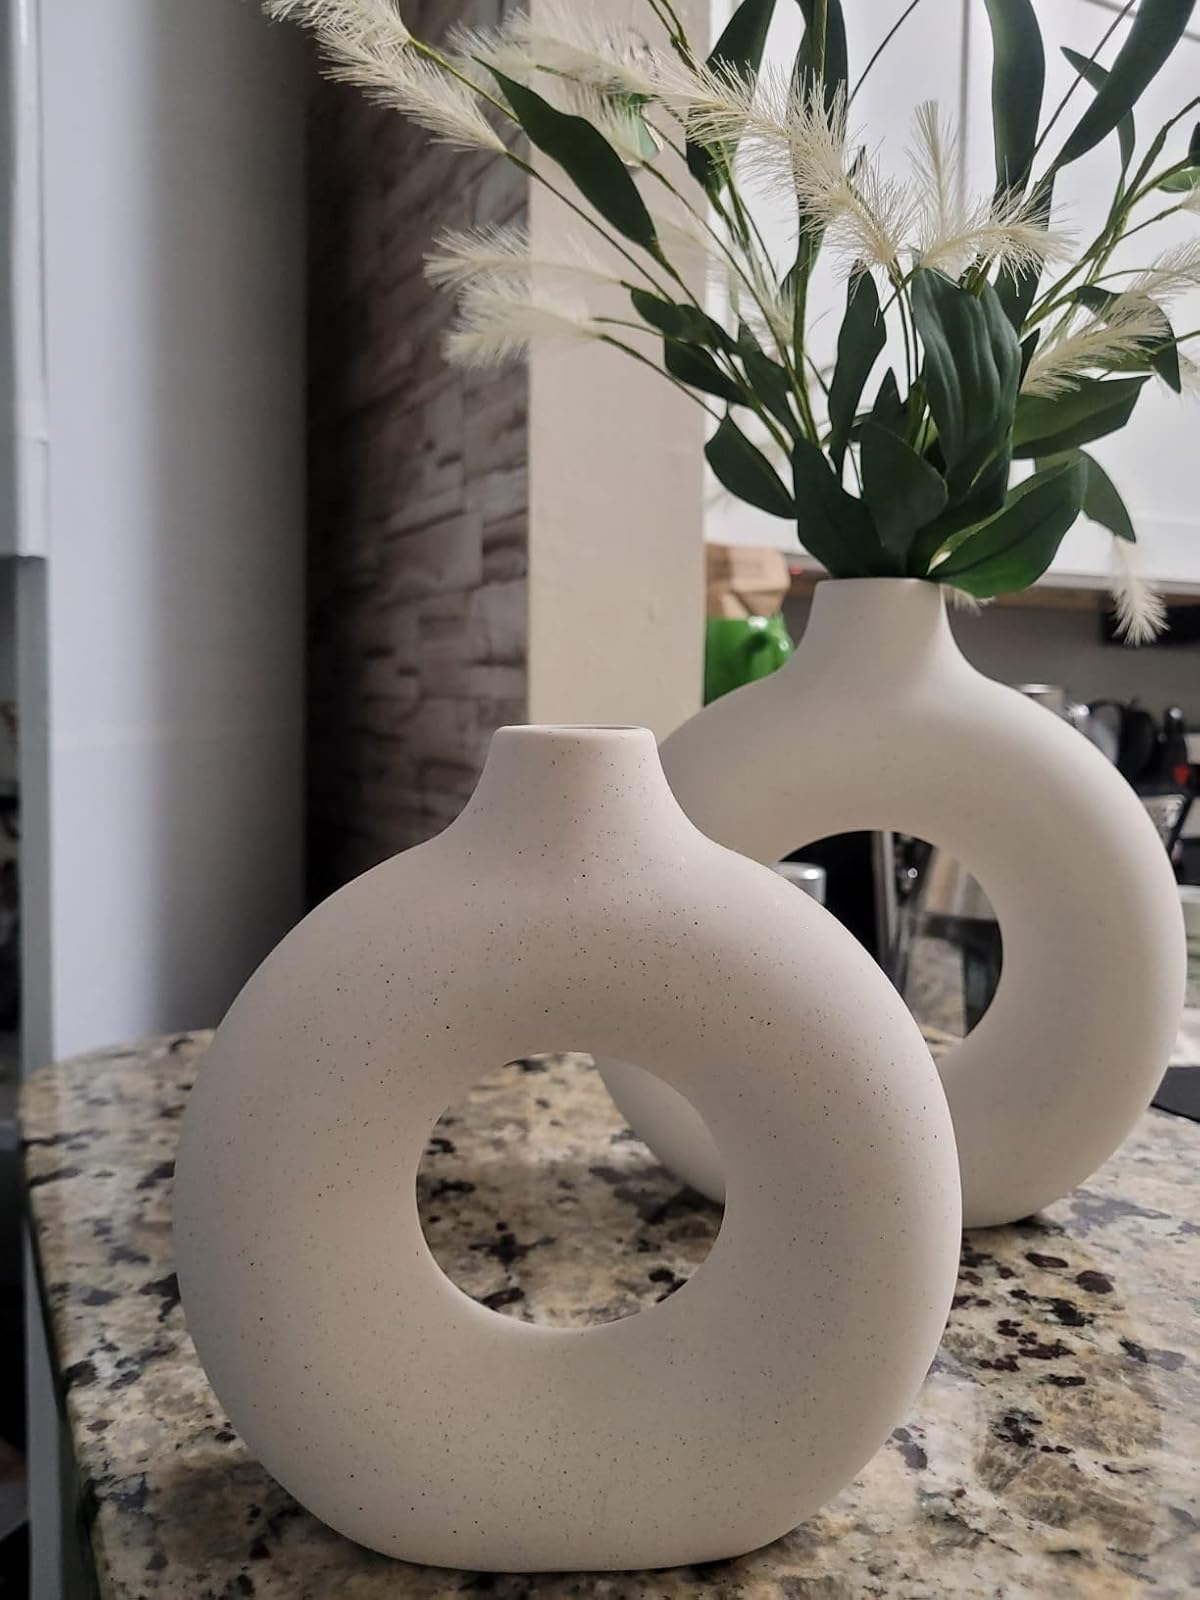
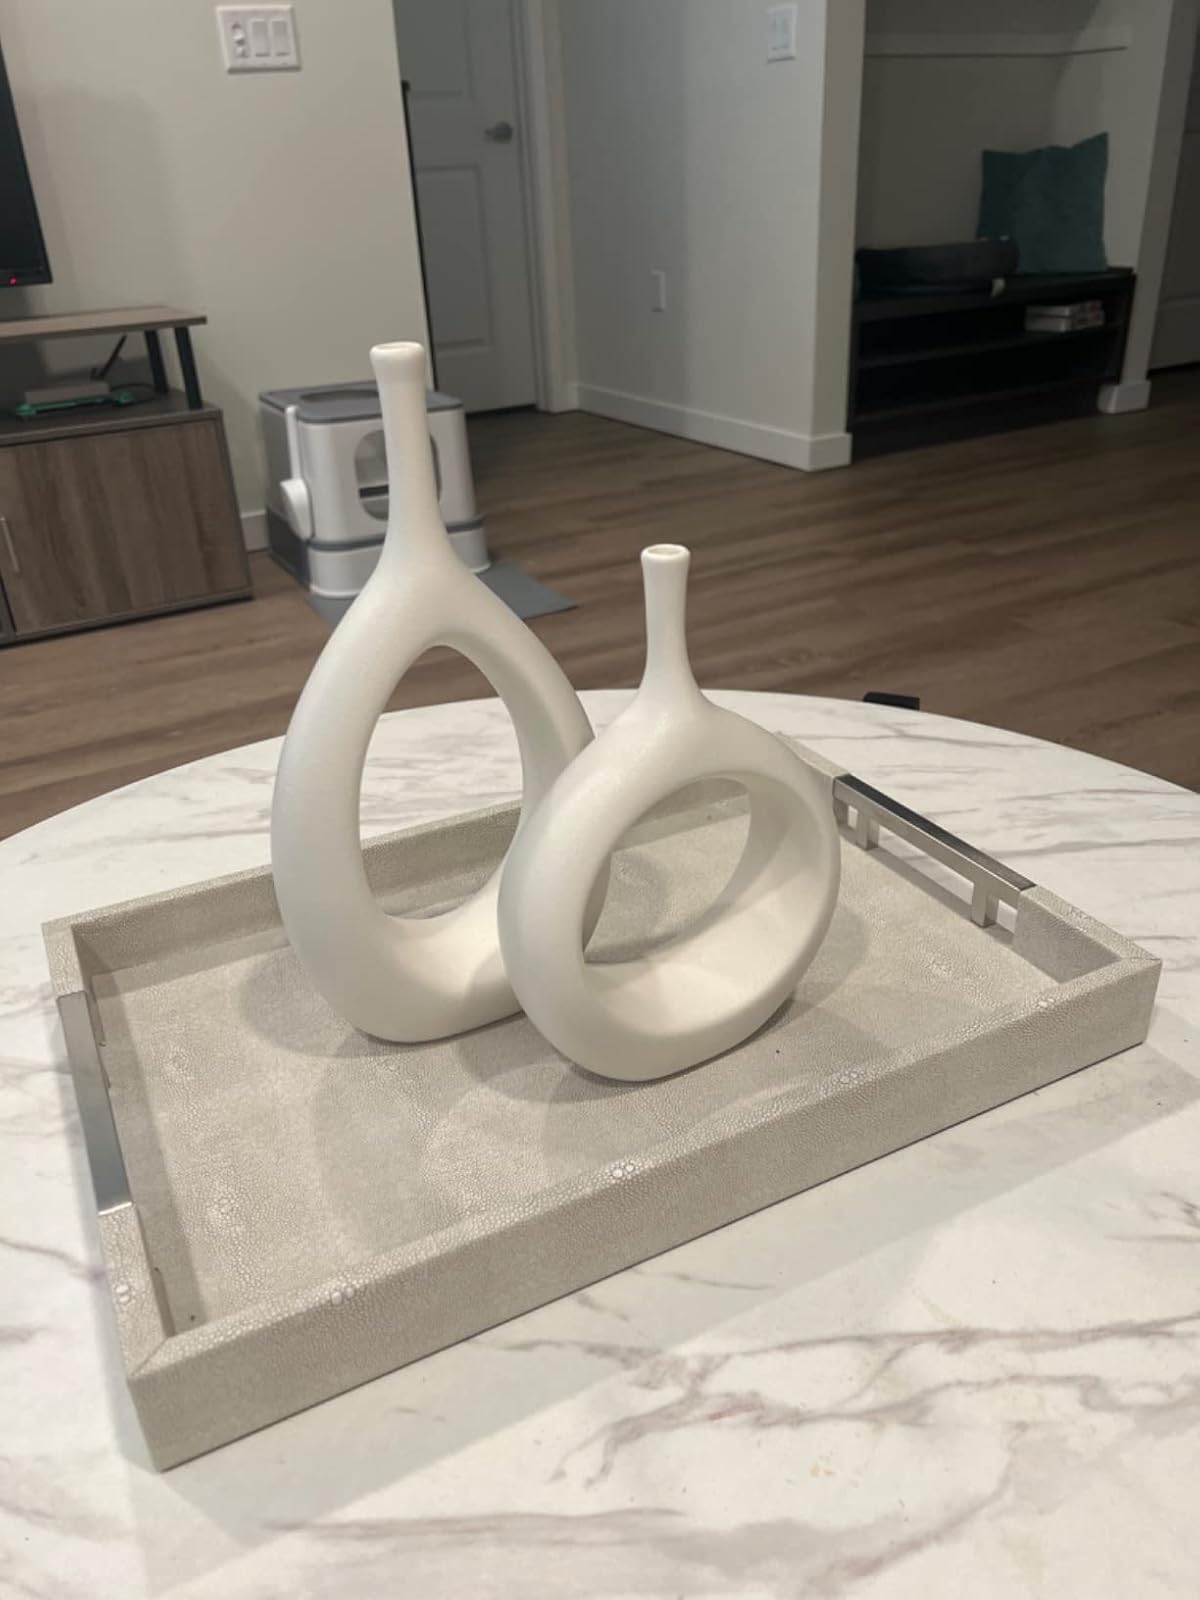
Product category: vase
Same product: no